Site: brandenburg
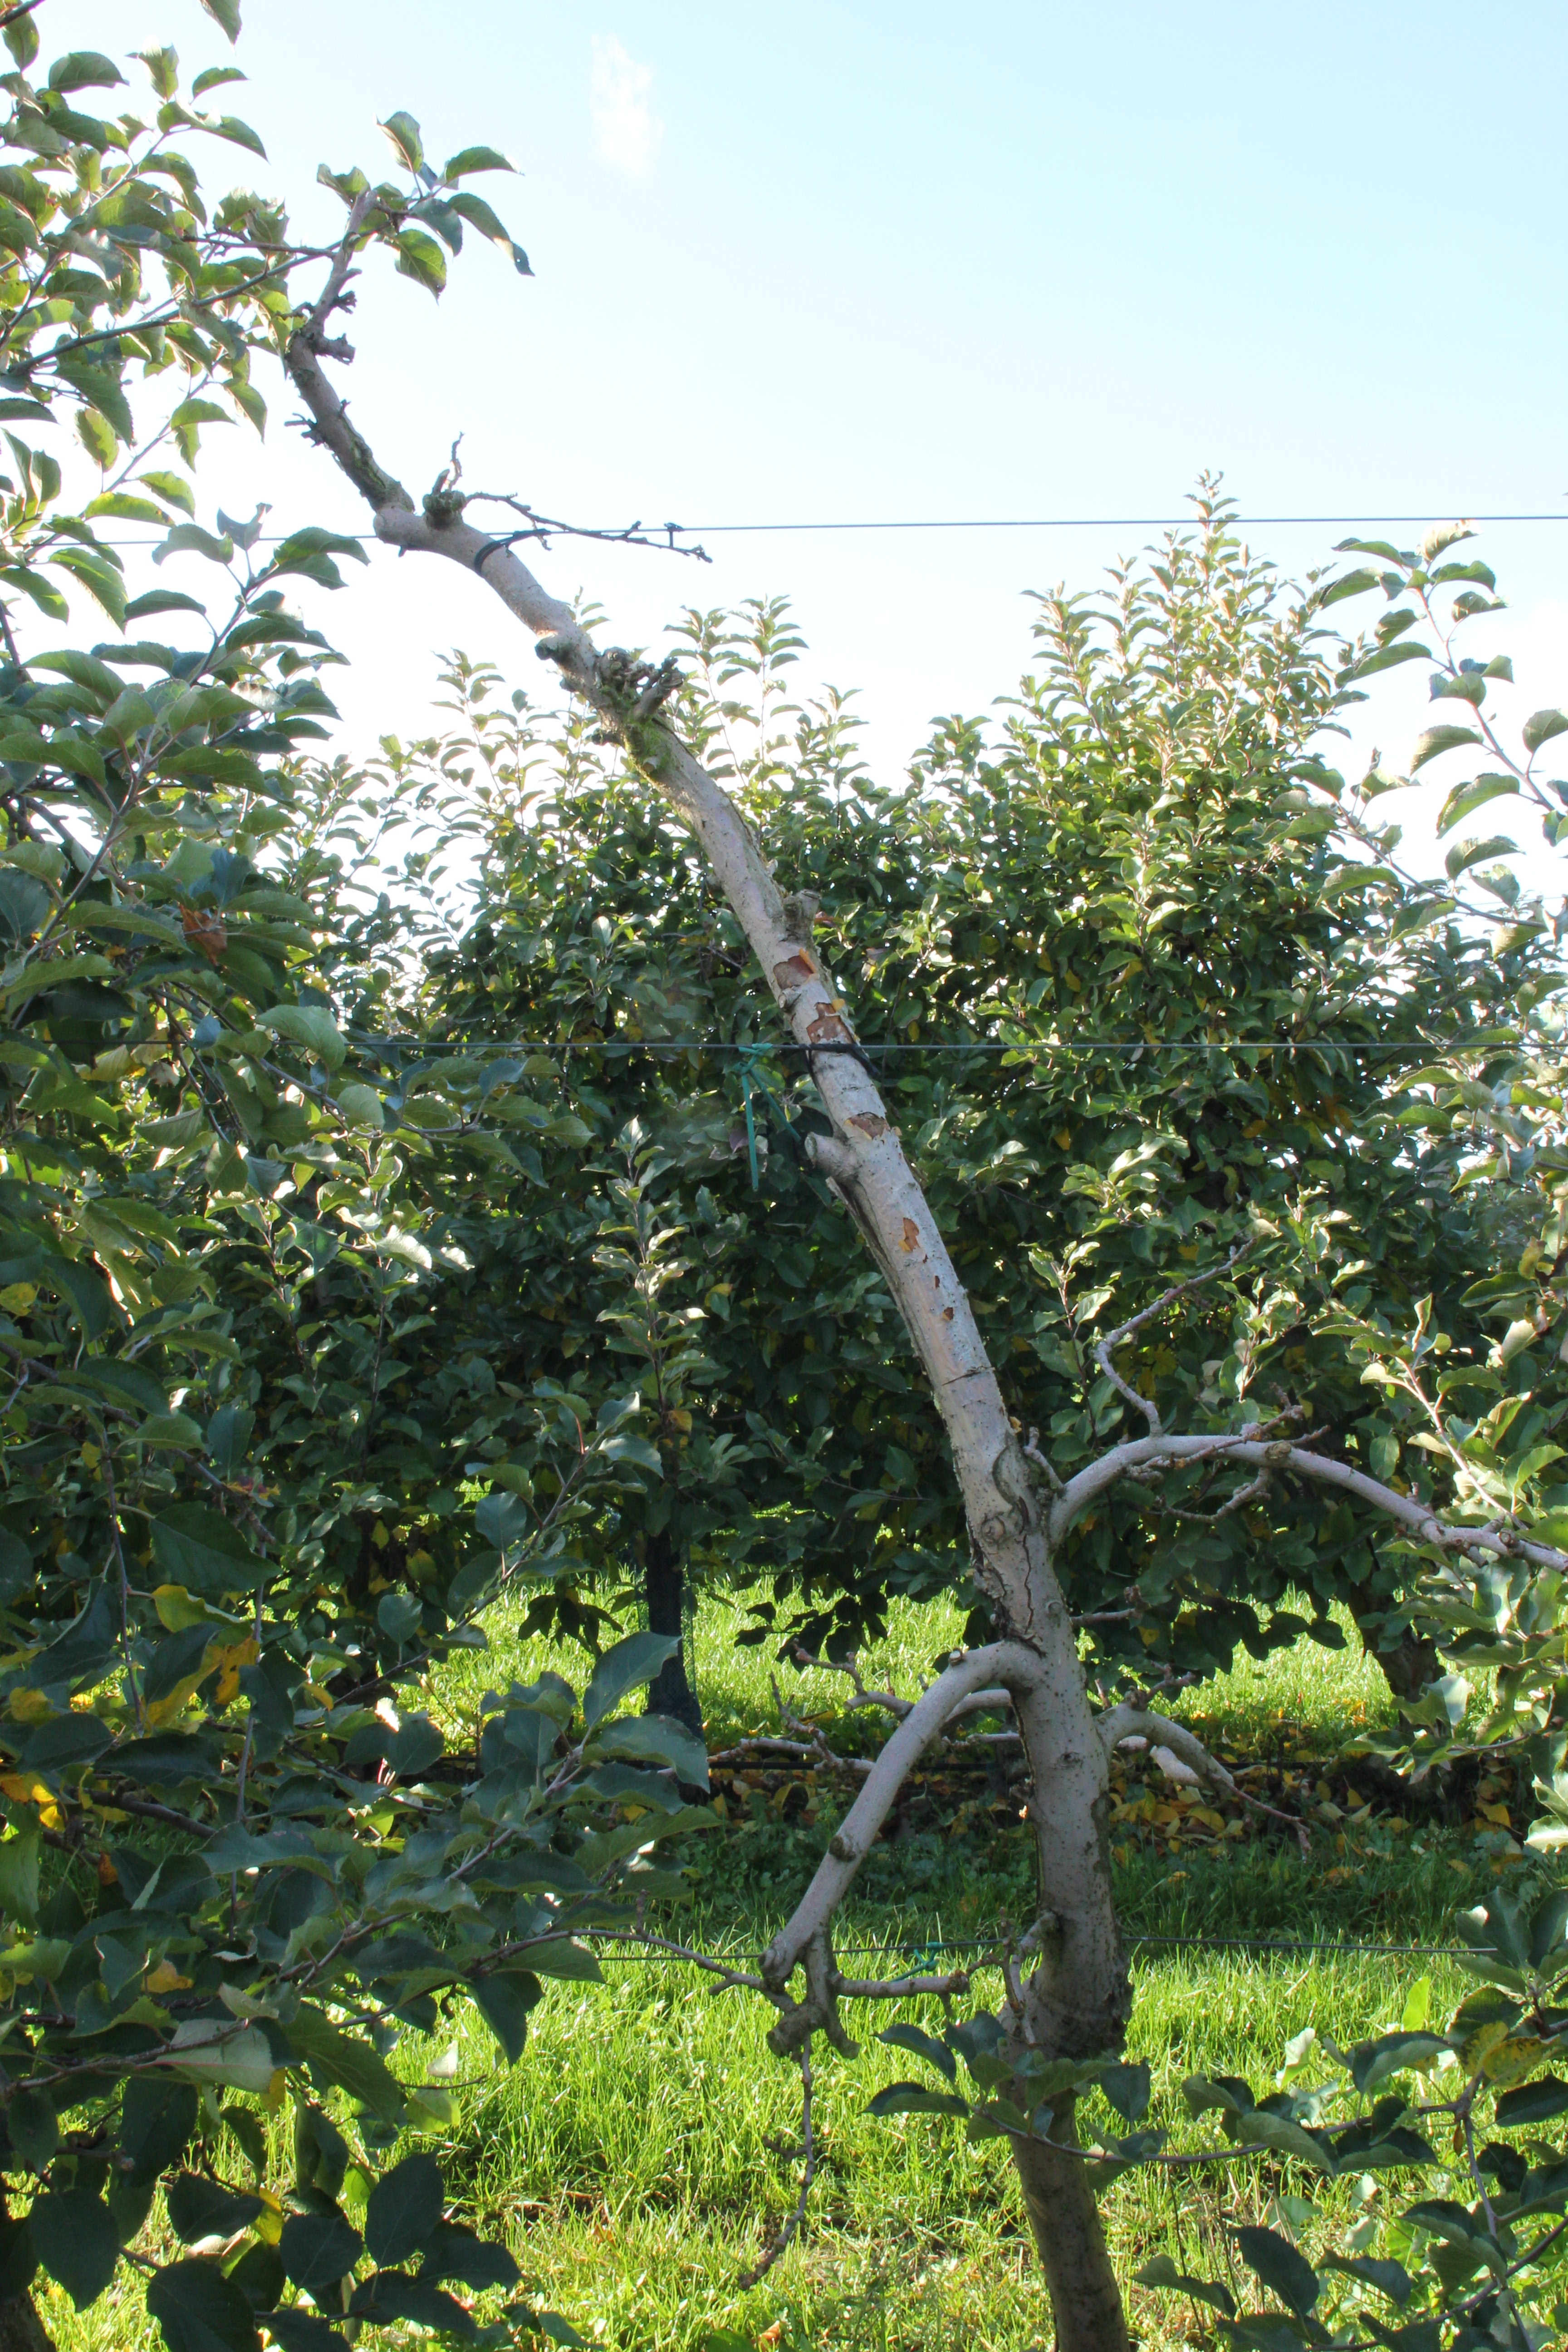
Growth stage (BBCH 91): Senescence, beginning of dormancy